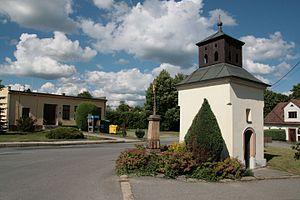
Žernovník est une commune du district de Blansko, dans la région de Moravie-du-Sud, en République tchèque. Sa population s'élevait à 62 habitants en 2017.